Zębice Wrocławskie railway station

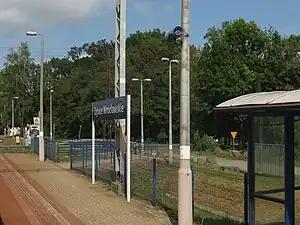

Zębice Wrocławskie railway station is a station in Zębice, Lower Silesian Voivodeship, Poland. Prior to World War II, the railway station constituted a building, destroyed due to war operations. After the war, the building was replaced by a metal shack.